Portraiture of Elizabeth I

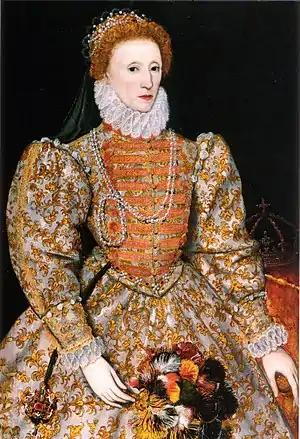
The "Darnley Portrait",

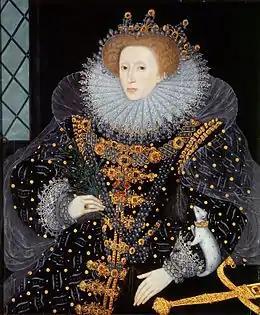
The "Ermine Portrait", variously attributed to William Segar or George Gower, 1585. Elizabeth as (lit., "peace").

Nicholas Hilliard was an apprentice to the Queen's jeweller Robert Brandon, a goldsmith and city chamberlain of London, and Strong suggests that Hilliard may also have been trained in the art of limning by Levina Teerlinc. Hilliard emerged from his apprenticeship at a time when a new royal portrait painter was "desperately needed."